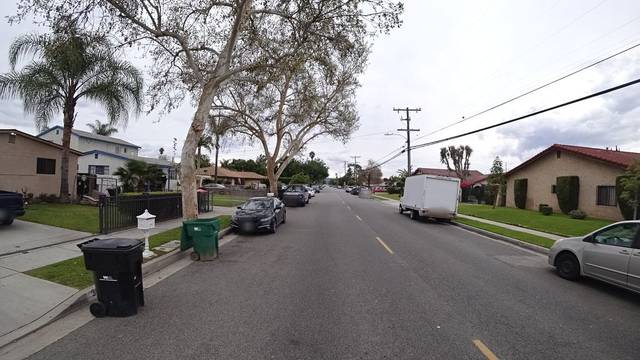
Region: Mexico
Coordinates: 34.079, -117.957